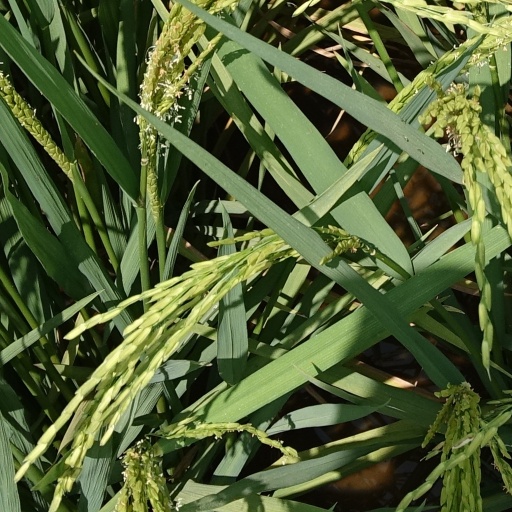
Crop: rice